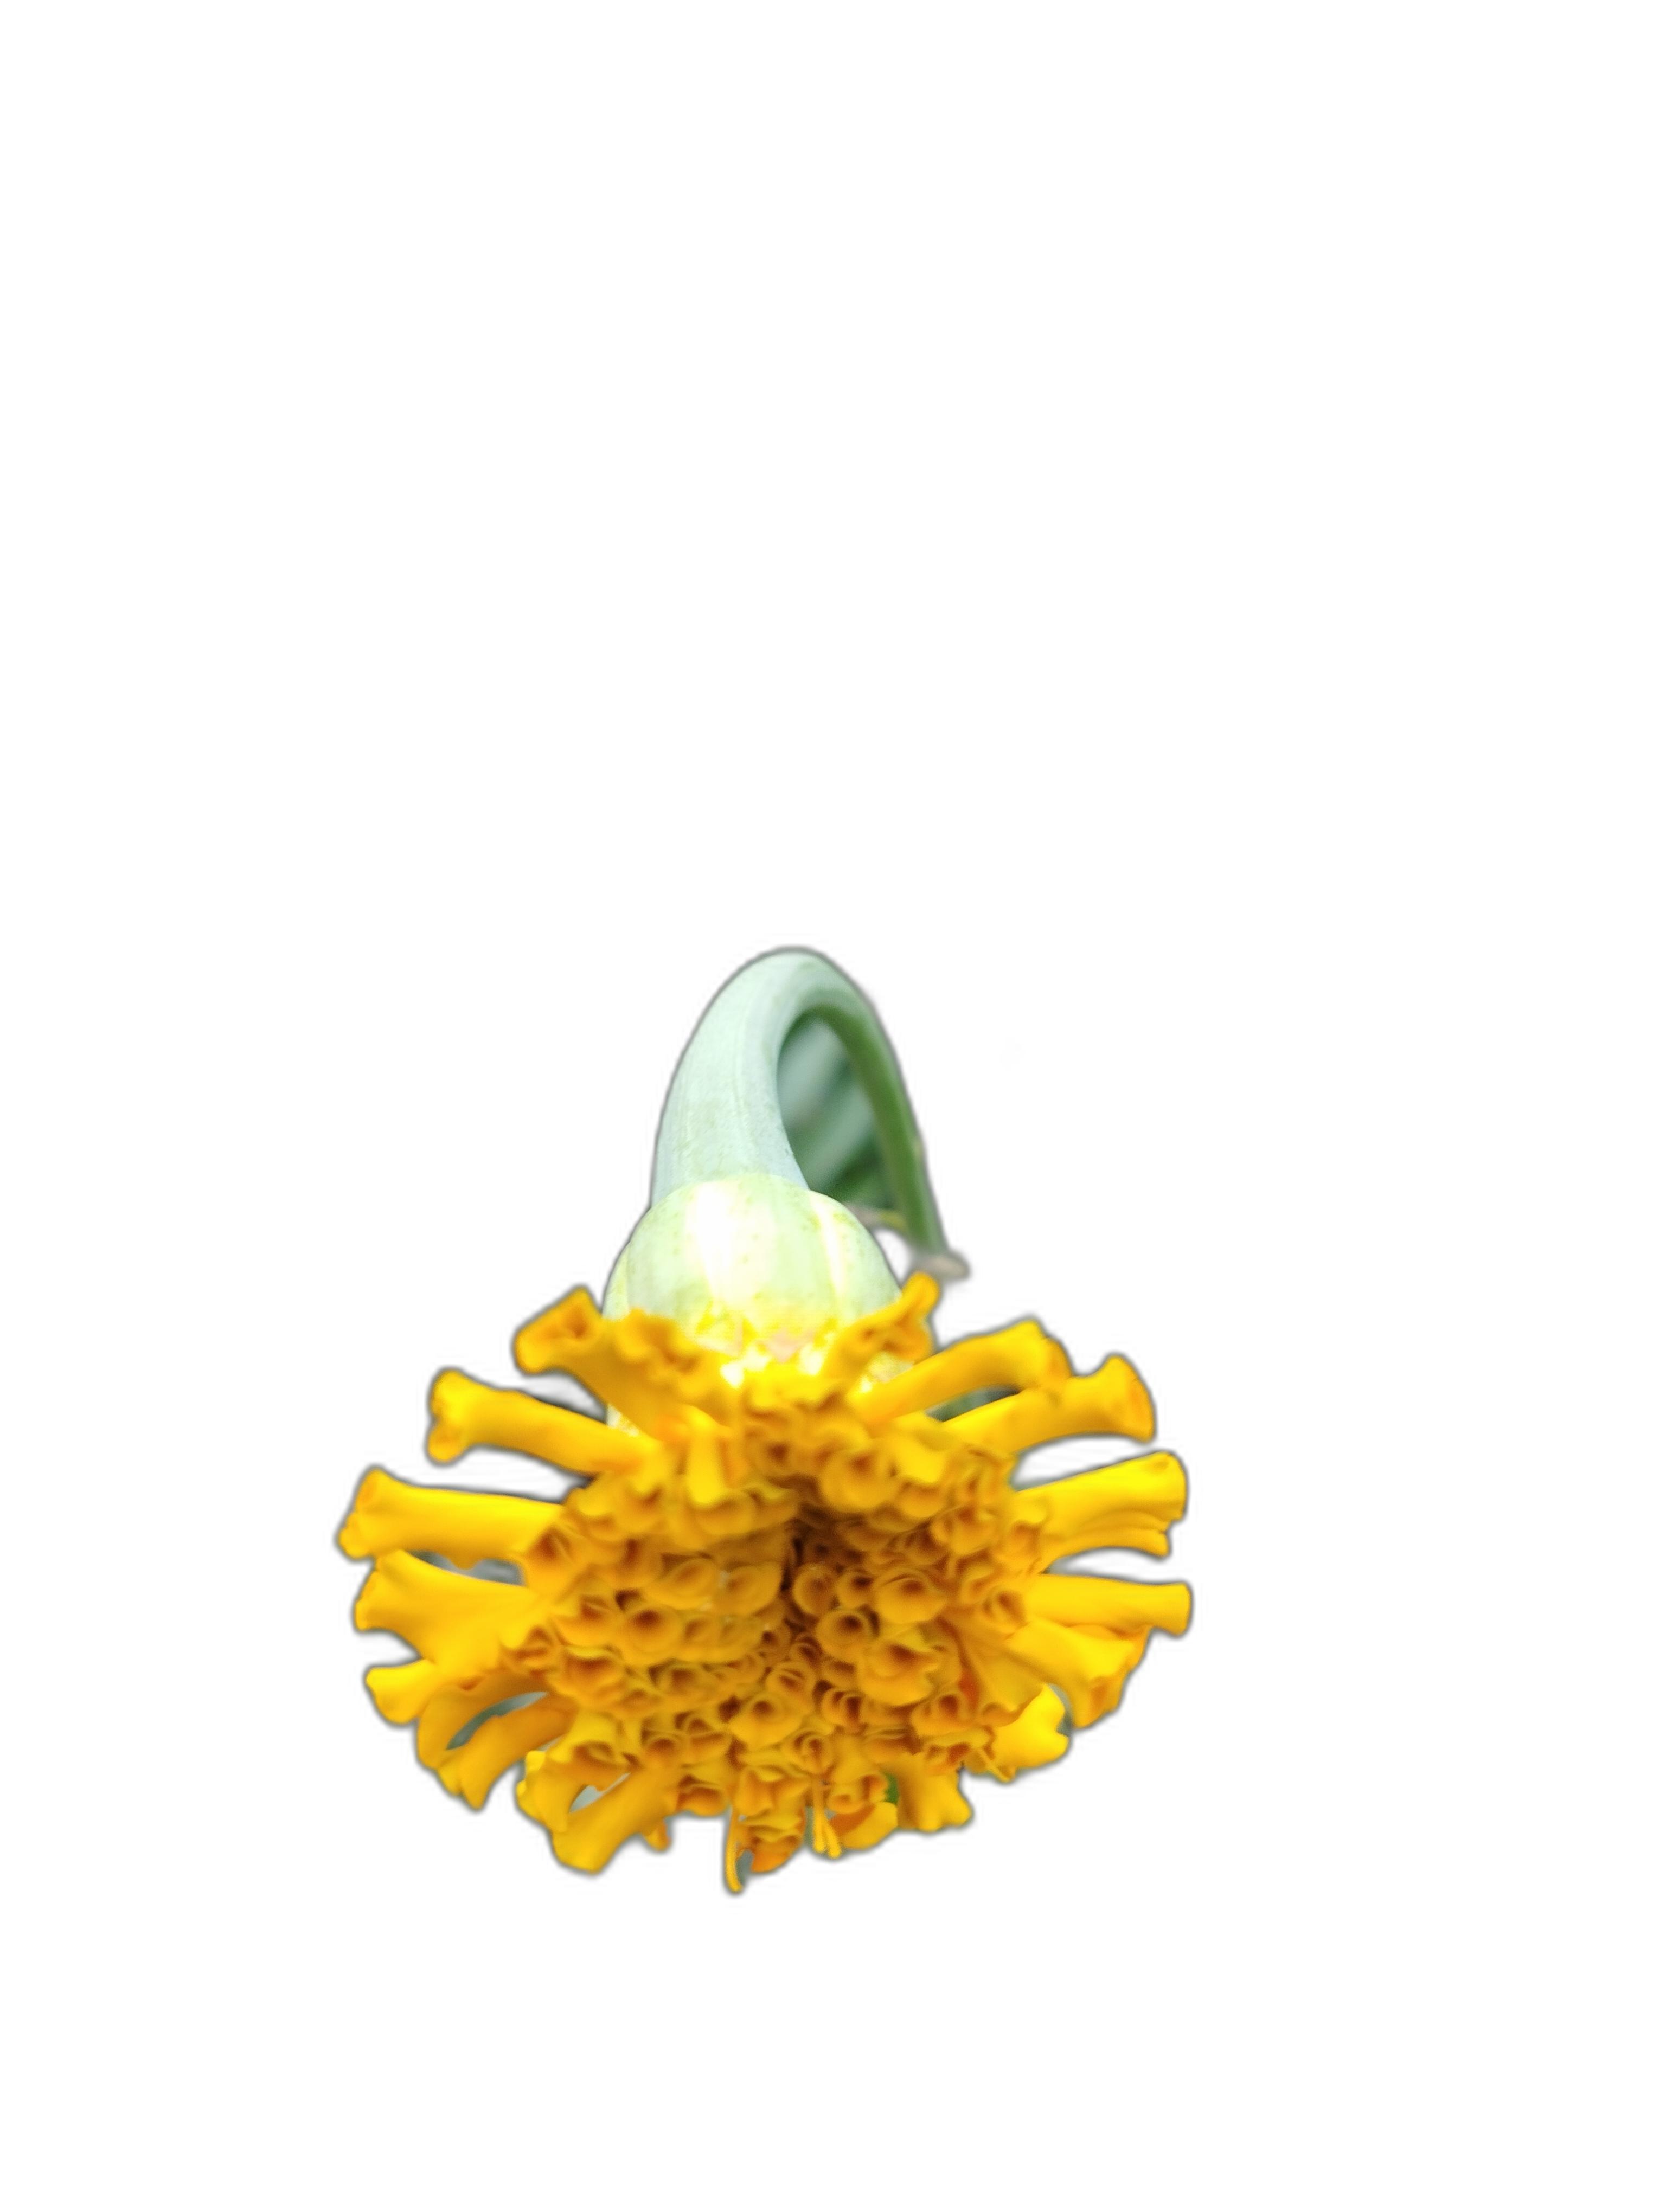
Label: Marigold